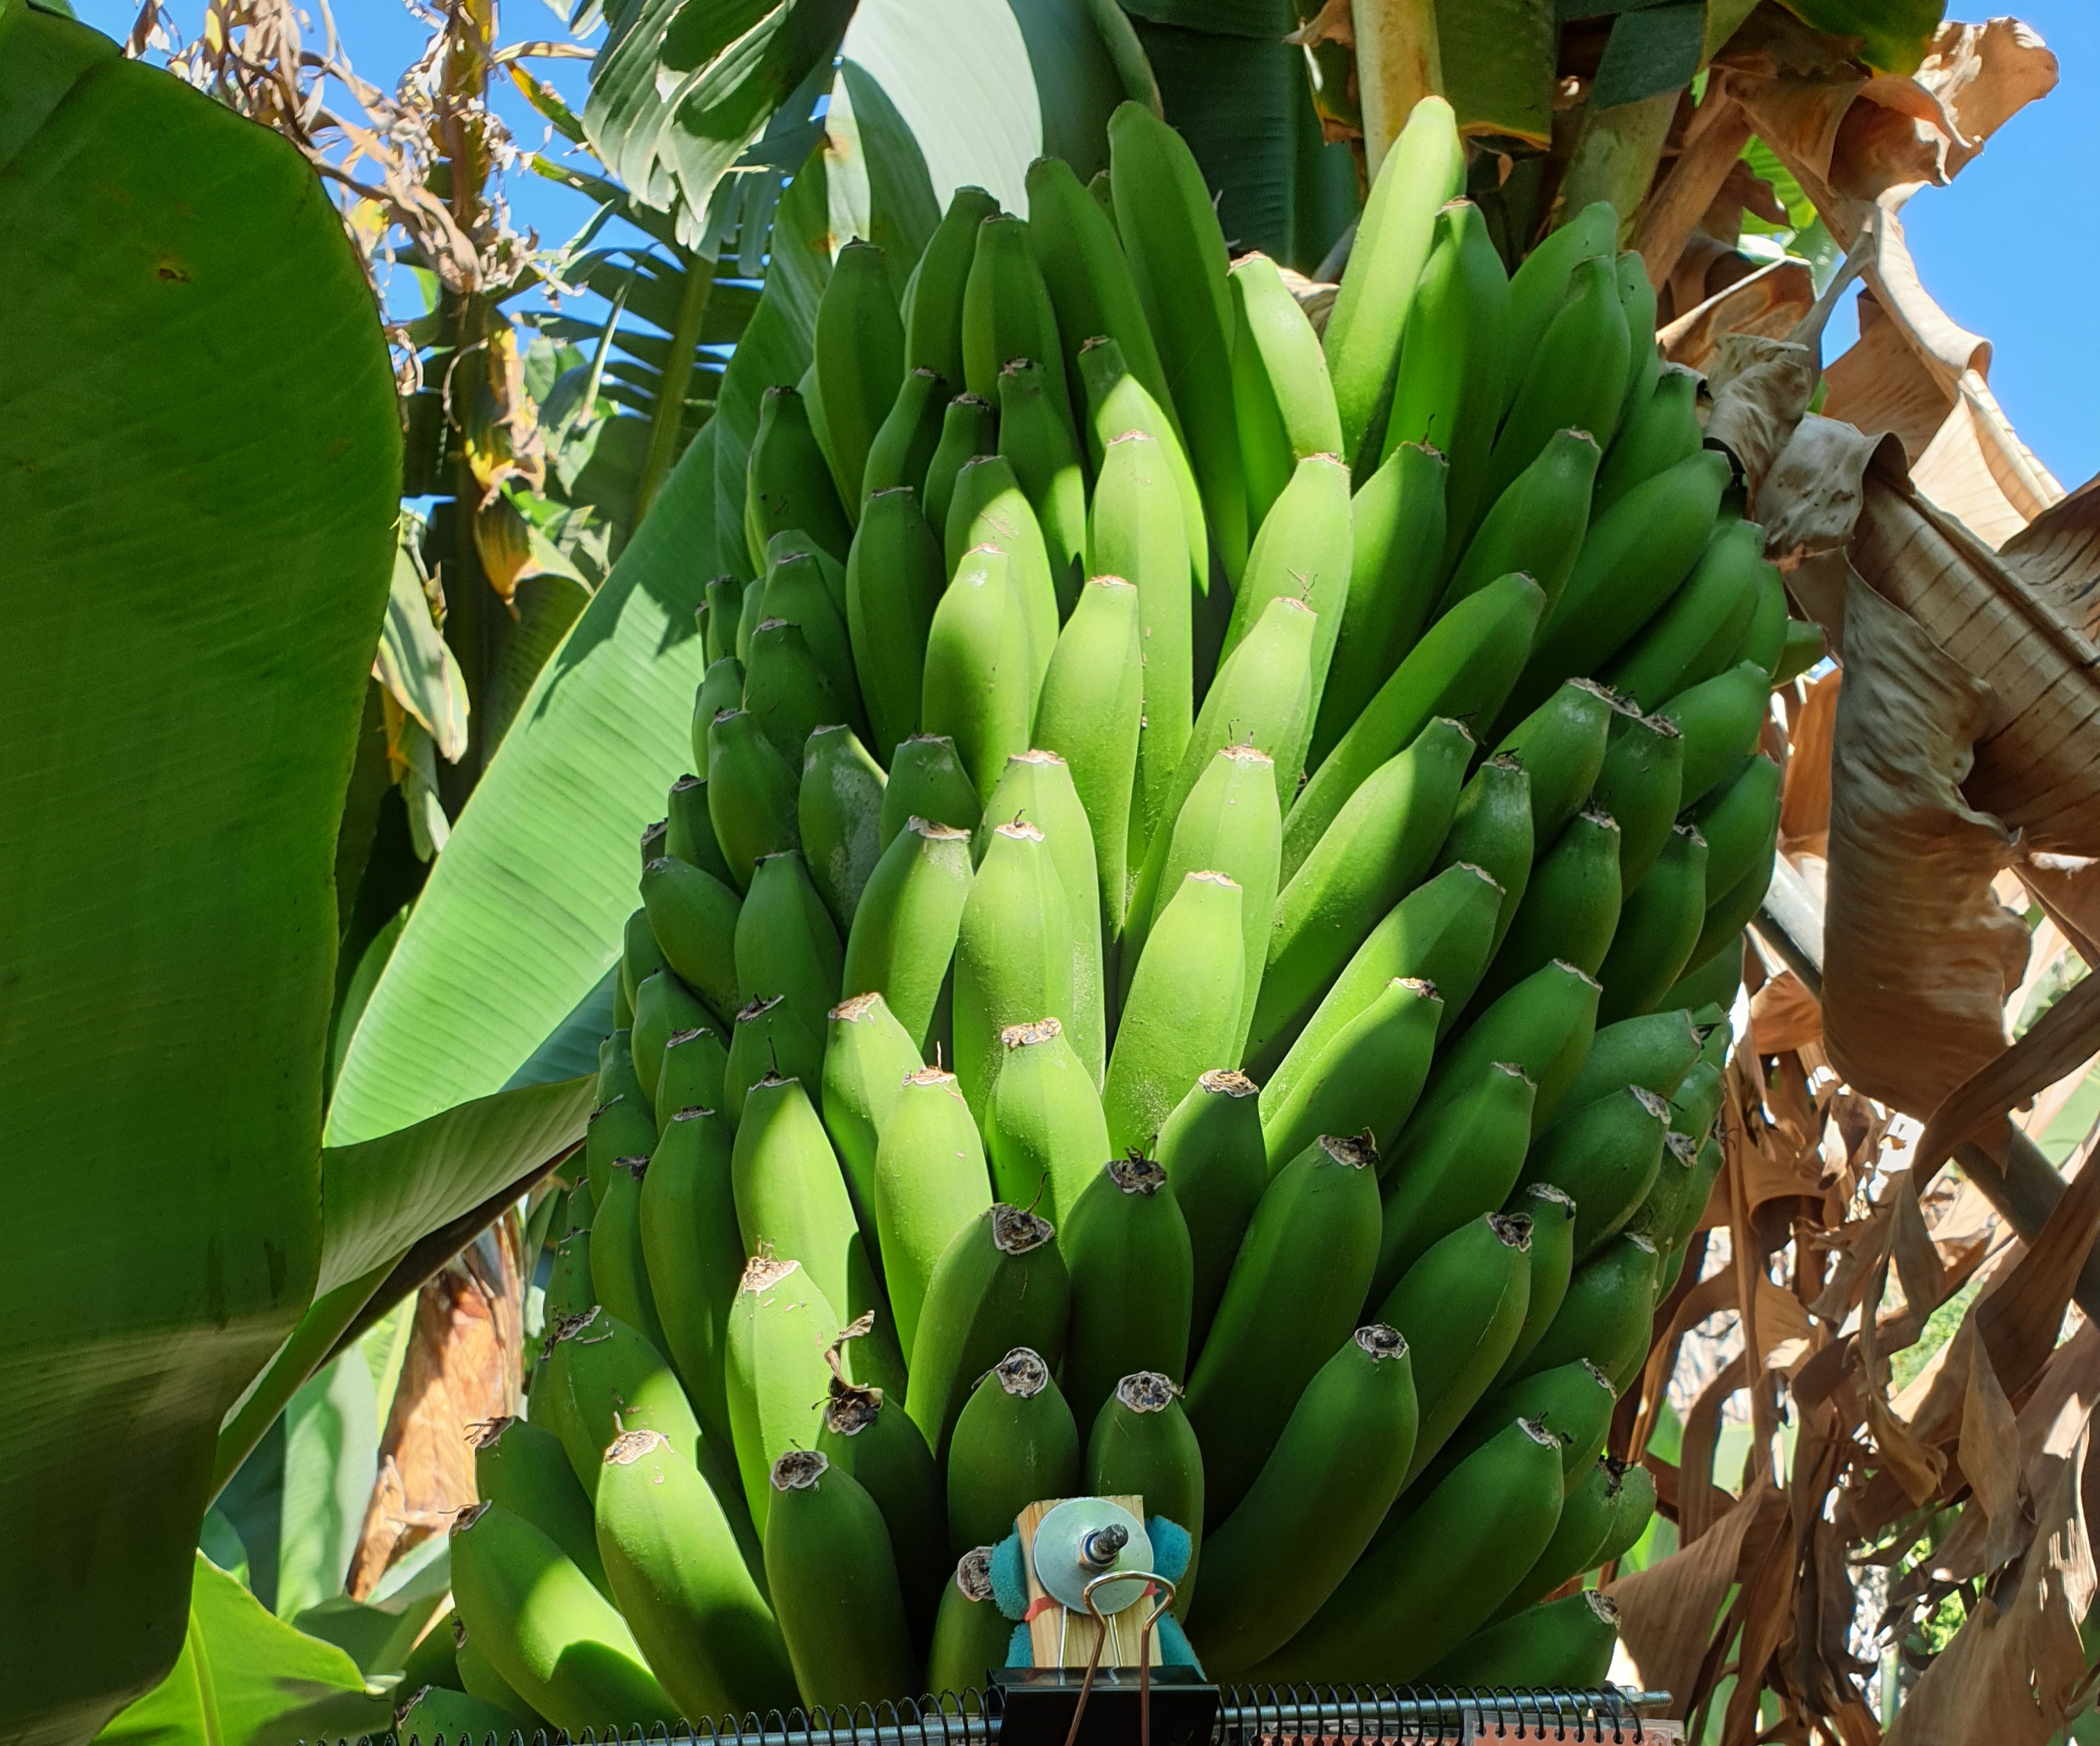
Label: Cut